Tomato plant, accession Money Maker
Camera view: vertical (180 deg); turntable rotation: 30 degrees
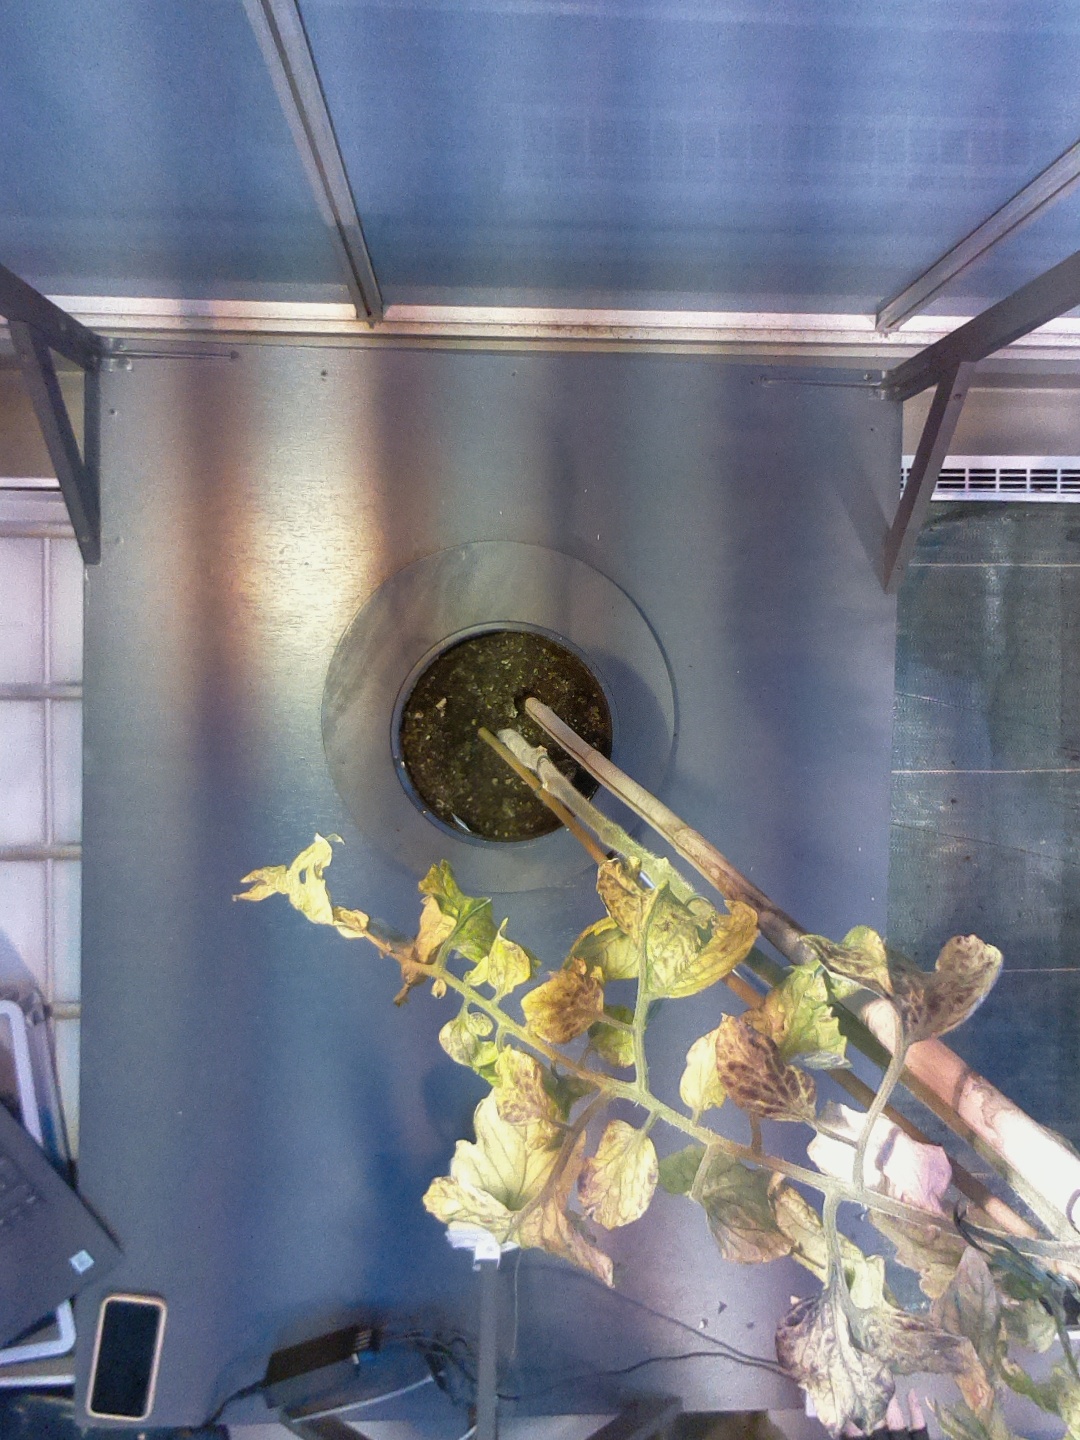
BBCH growth stage 89: 90%-100% of fruits show typical fully ripe color